Clinic escort

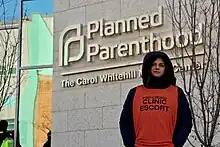
A clinic escort outside the Planned Parenthood – Carol Whitehill Moses Center

An abortion clinic escort is an individual who volunteers at an abortion clinic or family planning clinic. Their role is to assist patients and staff to enter and exit these facilities safely, and to prevent any potential harassment or danger to individuals. A clinic escort's role at a family planning clinic encompasses myriad different tasks, which can also vary between clinics.